Ruslan Kurbanov (fencer)

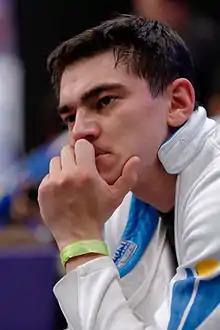
Kurbanov at the 2014 Paris World Cup

Ruslan Kurbanov (born 17 September 1991) is a Kazakhstani épée fencer, who earned a silver medal in the individual event at the 2013 Summer Universiade and a bronze medal in the team event. The same year, he became champion of Kazakhstan after defeating Asian champion Elmir Alimzhanov.